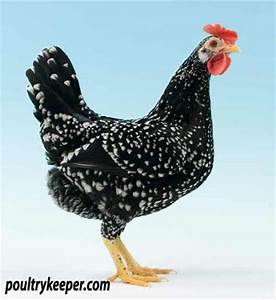
Label: chicken